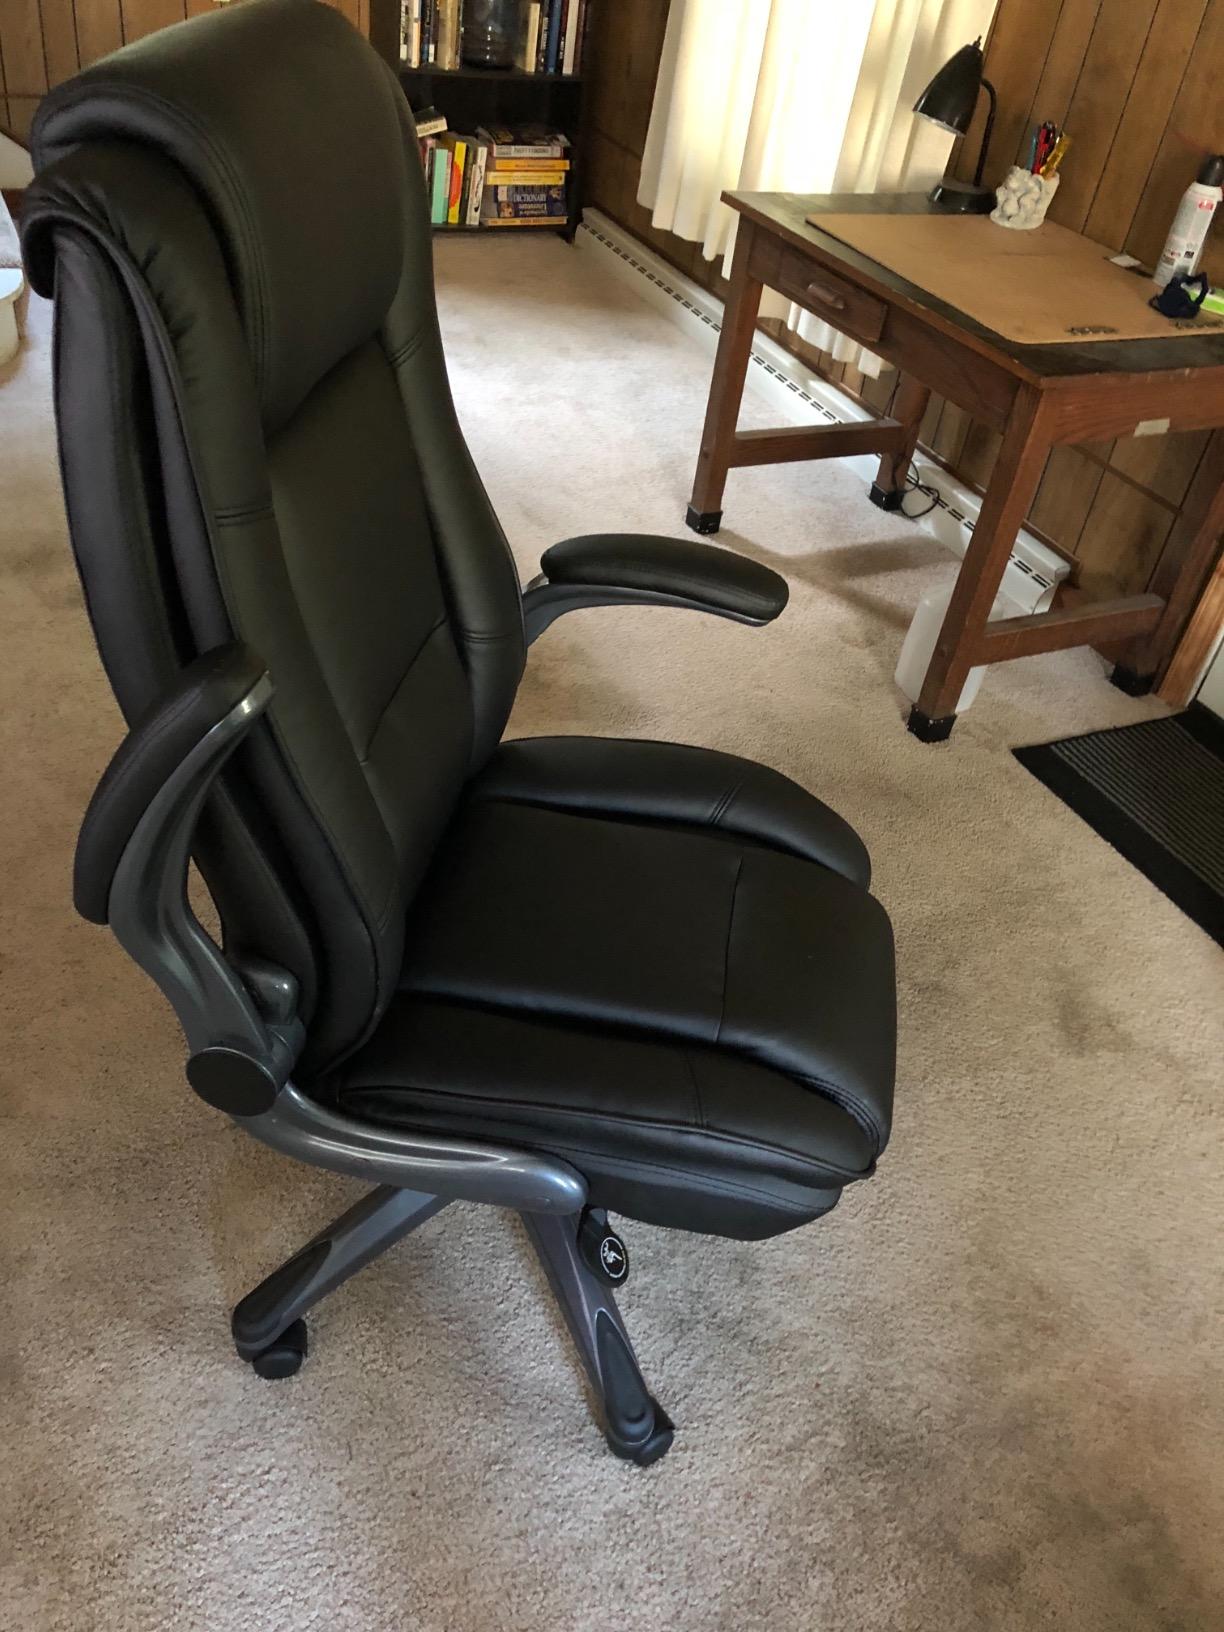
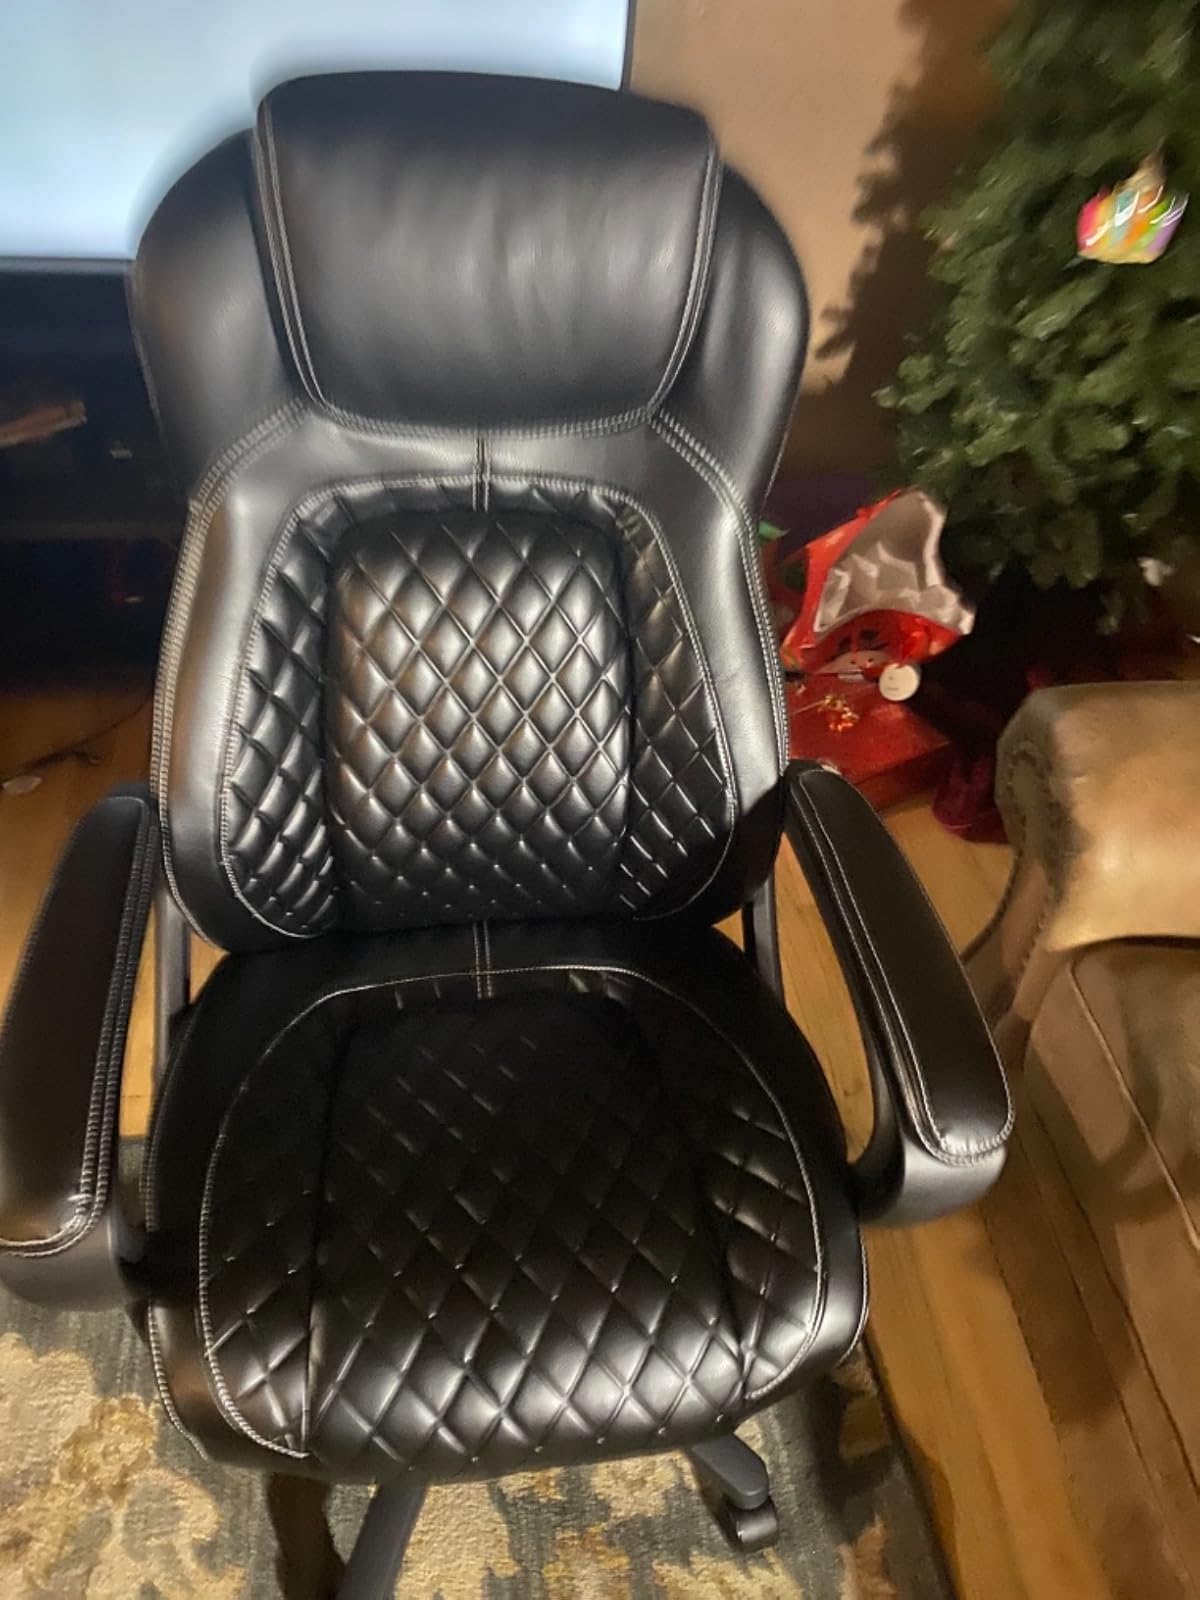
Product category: items_chair
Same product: no